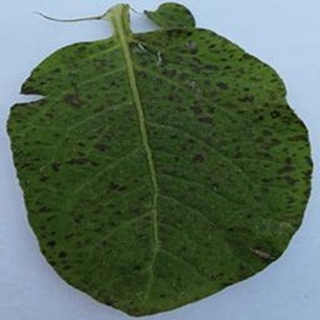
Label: potato_early_blight